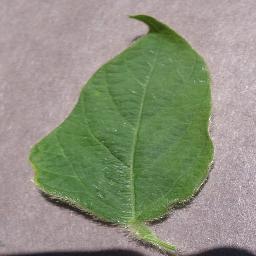
Label: Soybean___healthy